John Marriott (British politician)

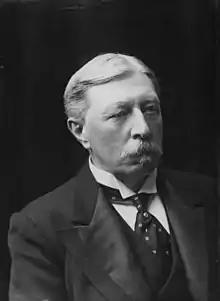
Marriott in 1917

Sir John Arthur Ransome Marriott (17 August 1859 – 6 June 1945) was a British educationist, historian, and Conservative member of parliament (MP).